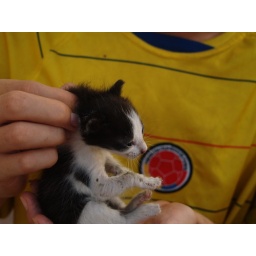
the kitten we rescued from the plaza de armas in Leon. Found her a nice home at villa villa.